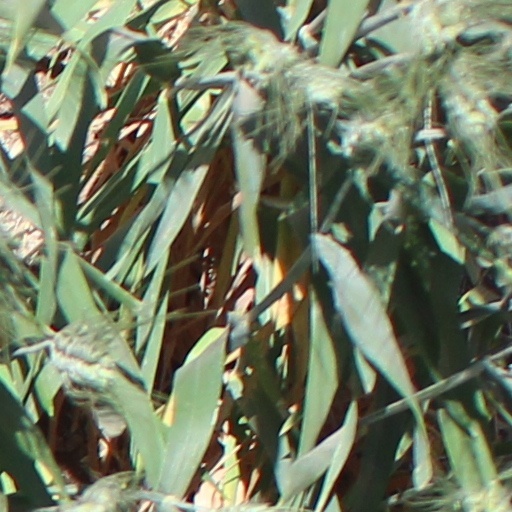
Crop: wheat